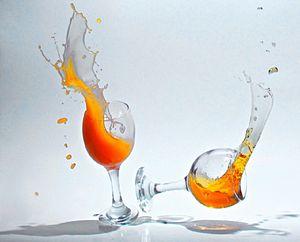
Bousculade au bistro
Le ballottement ou ballotement désigne les petits mouvements d'un liquide contenu dans un réservoir soumis à un mouvement accéléré et présentant une surface libre.